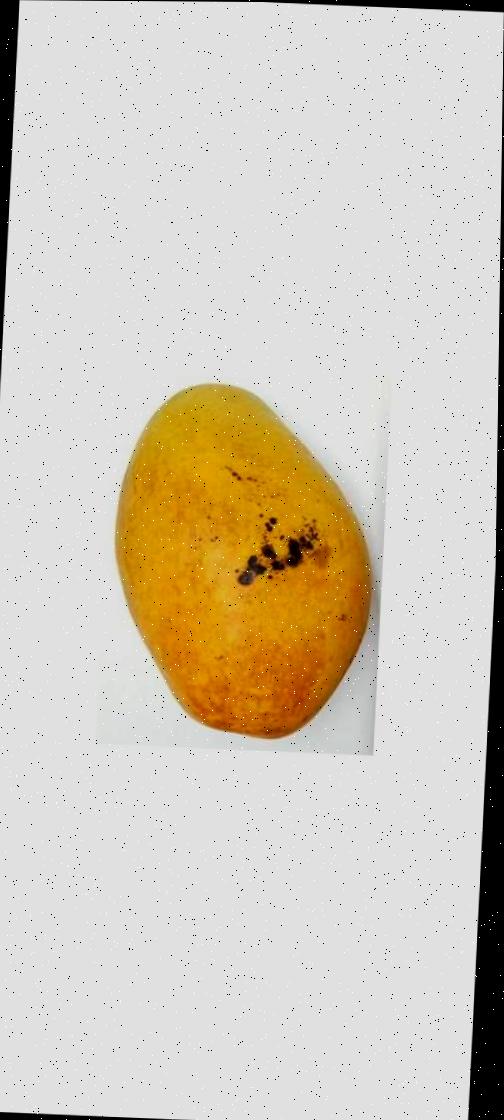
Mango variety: Bari-11